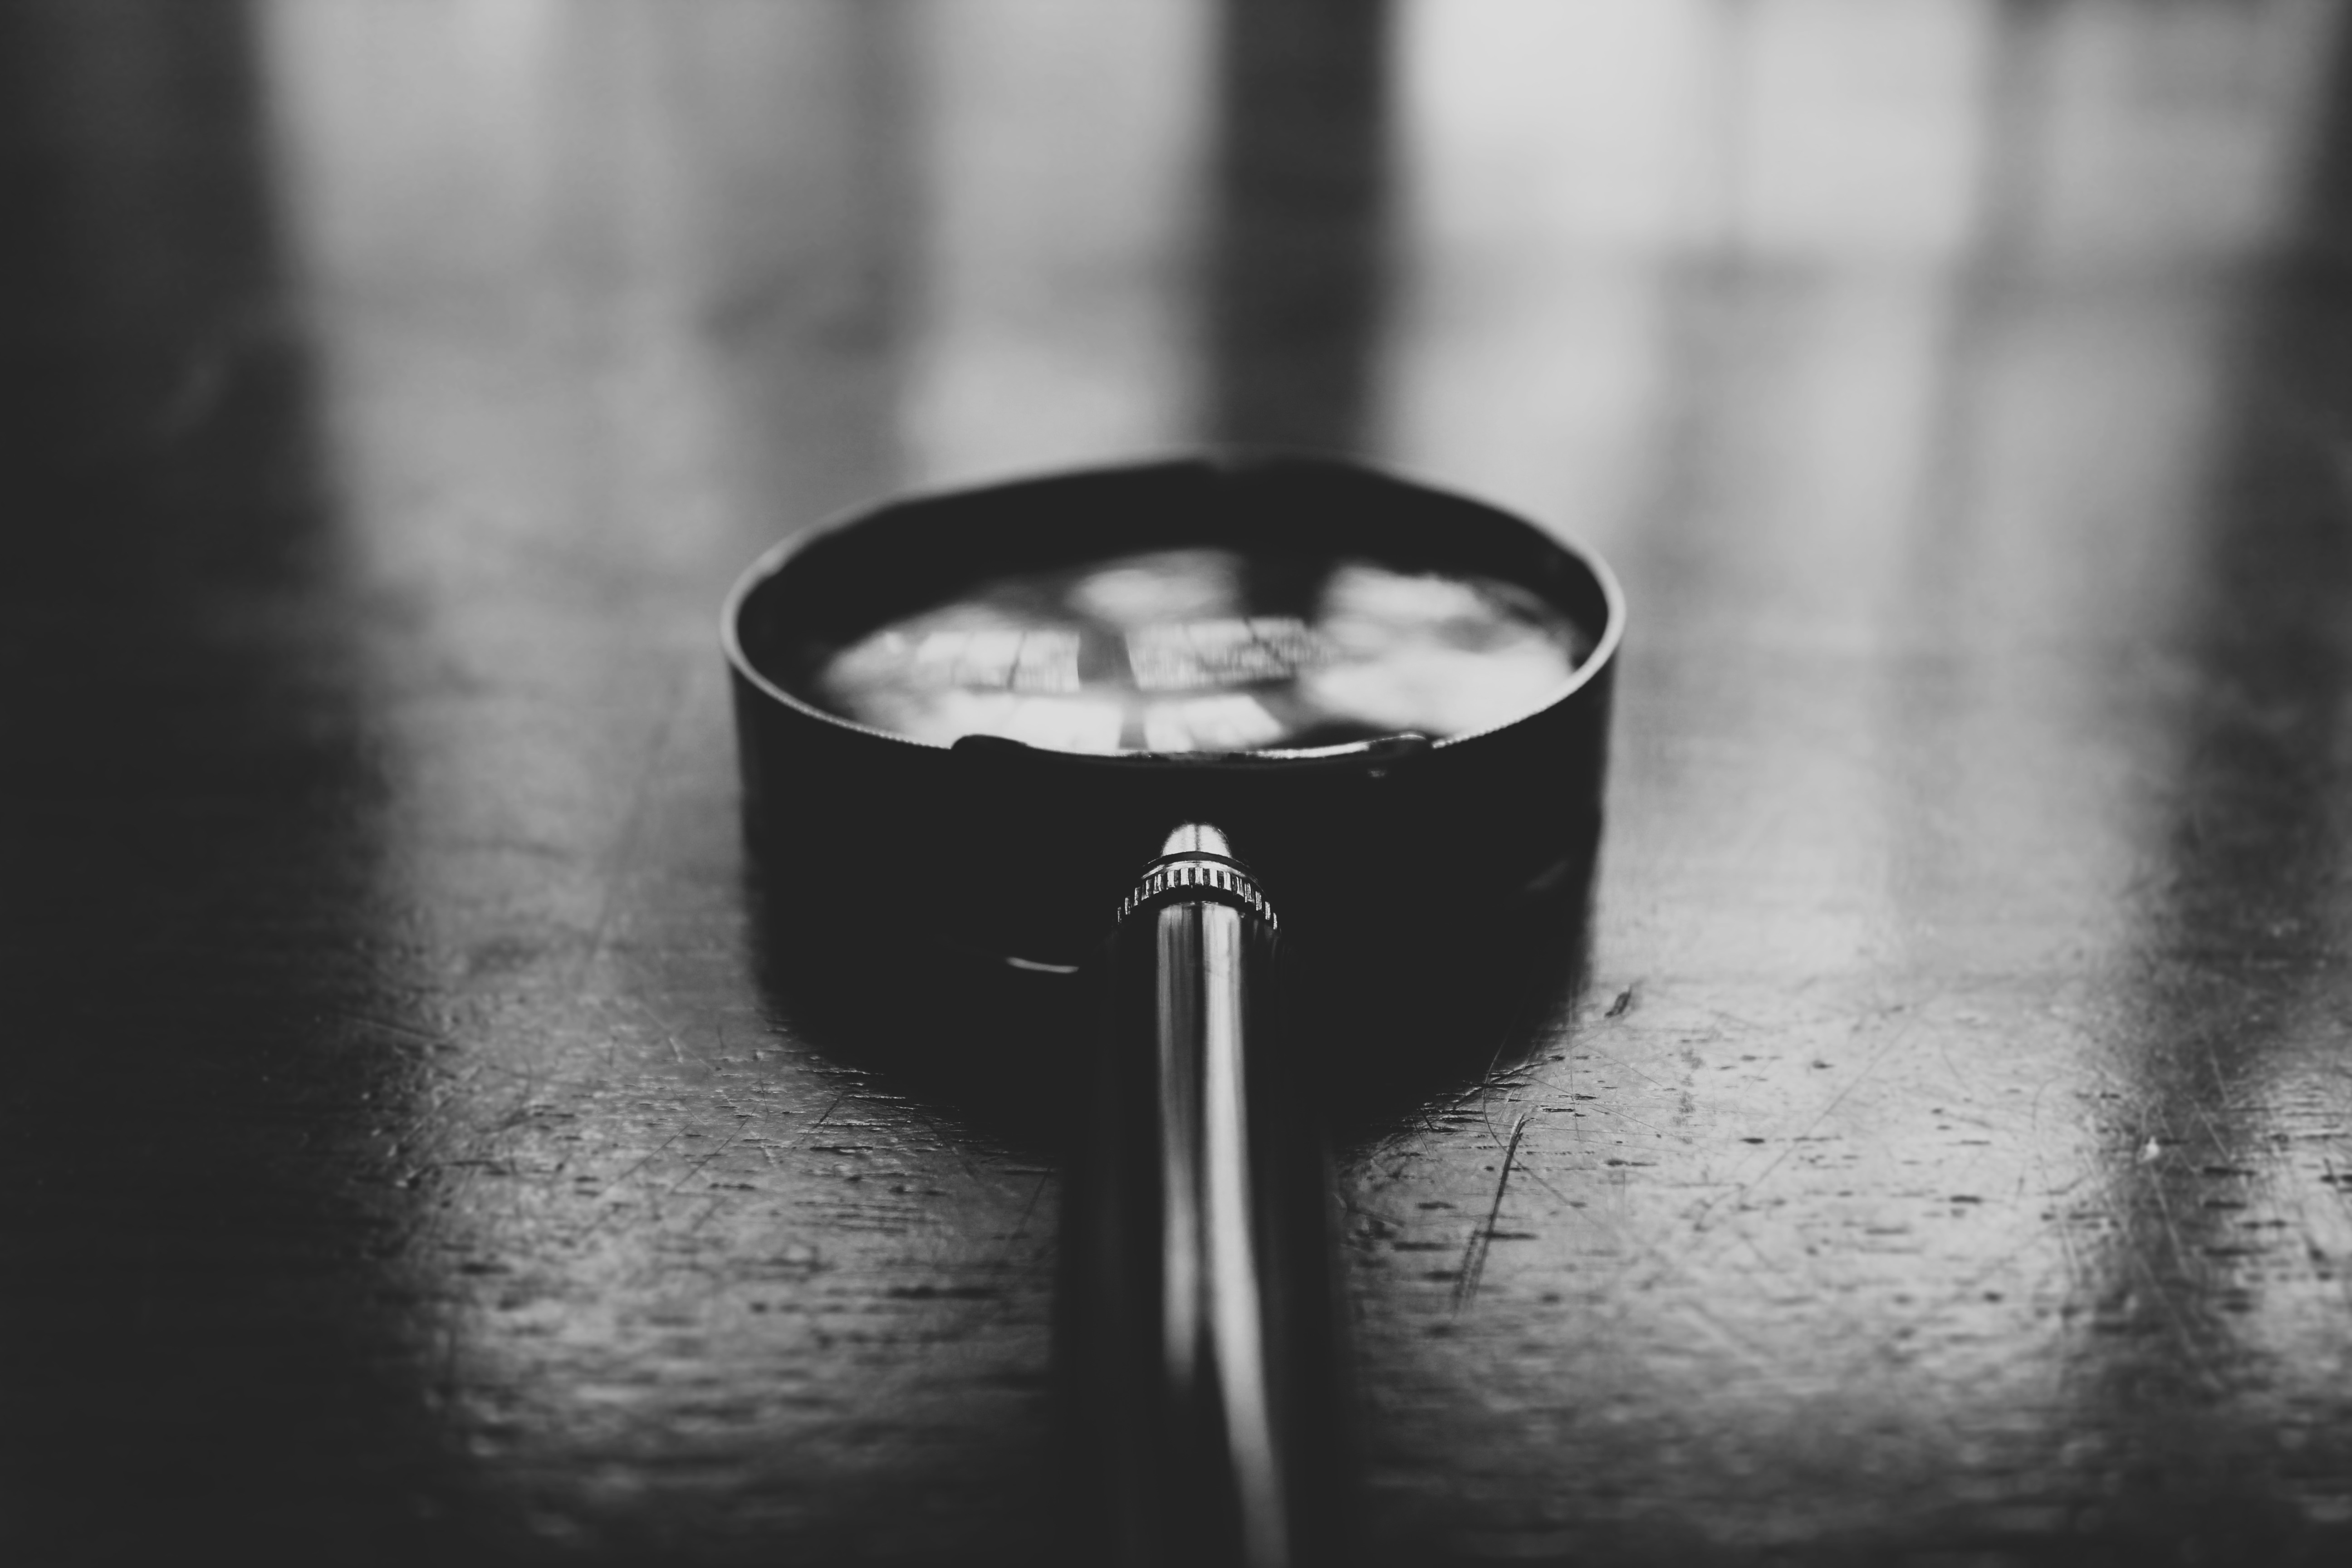
hand, black and white, white, photography, ring, reflection, darkness, black, monochrome, close up, jewellery, macro photography, still life photography, monochrome photography